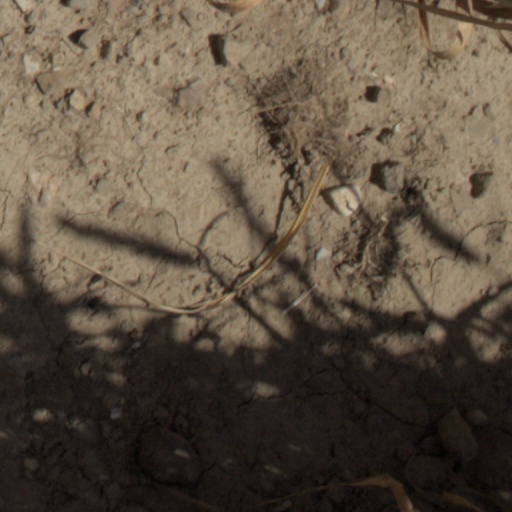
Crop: wheat